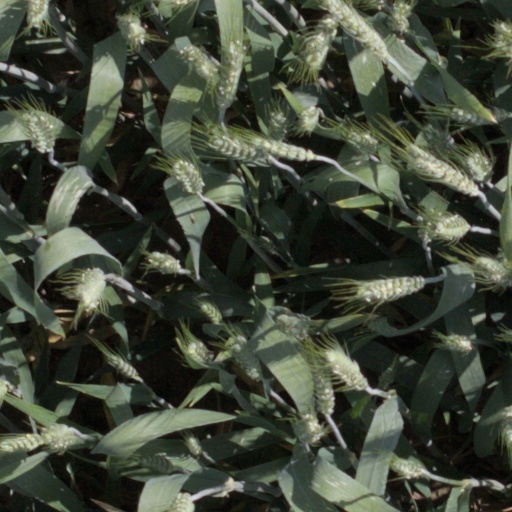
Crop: wheat